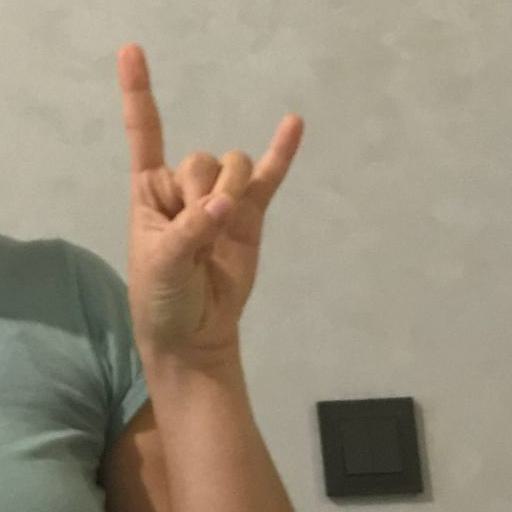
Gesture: rock